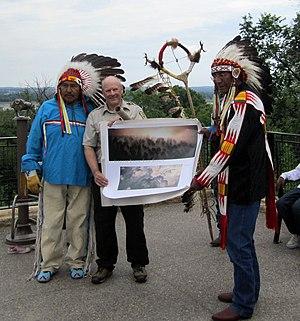
Justin Trudeau /ʒystẽ tʁydo/, né le 25 décembre 1971 à Ottawa, est un homme d'État canadien. Fils de l'ancien premier ministre Pierre Elliott Trudeau, il occupe à son tour le poste de premier ministre du Canada depuis le 4 novembre 2015.